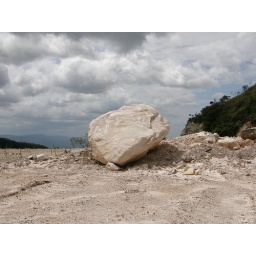
giant white rock against cloudy sky